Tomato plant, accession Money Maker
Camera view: horizontal (90 deg, fisheye); turntable rotation: 150 degrees
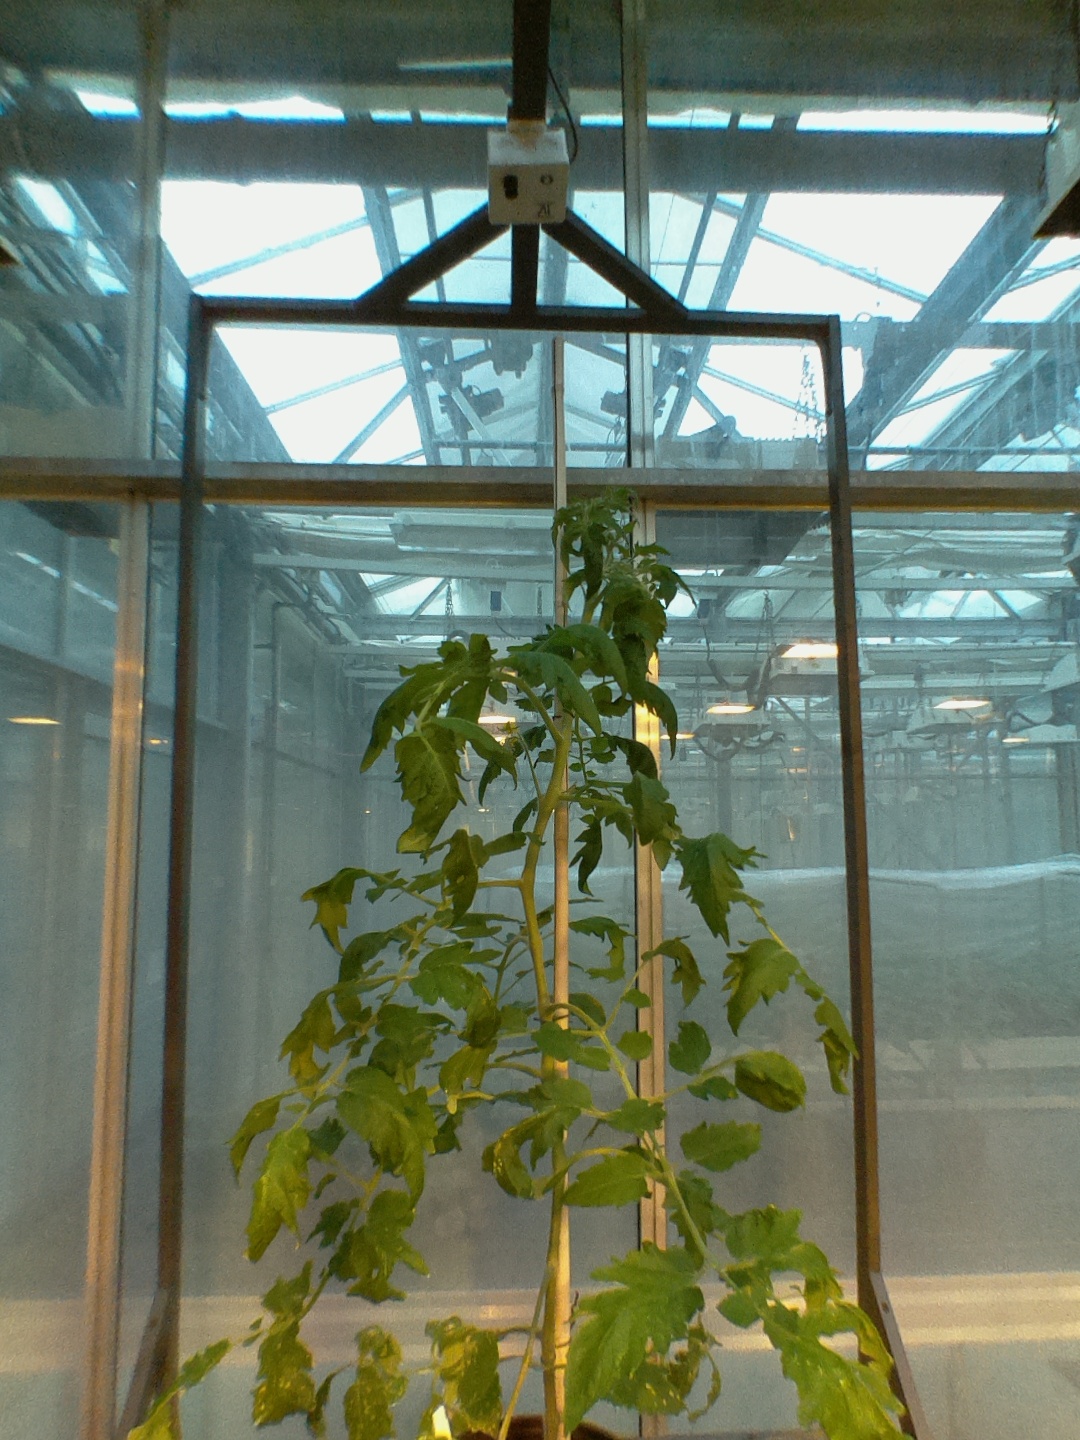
BBCH growth stage 62: 20%-30% of flowers open